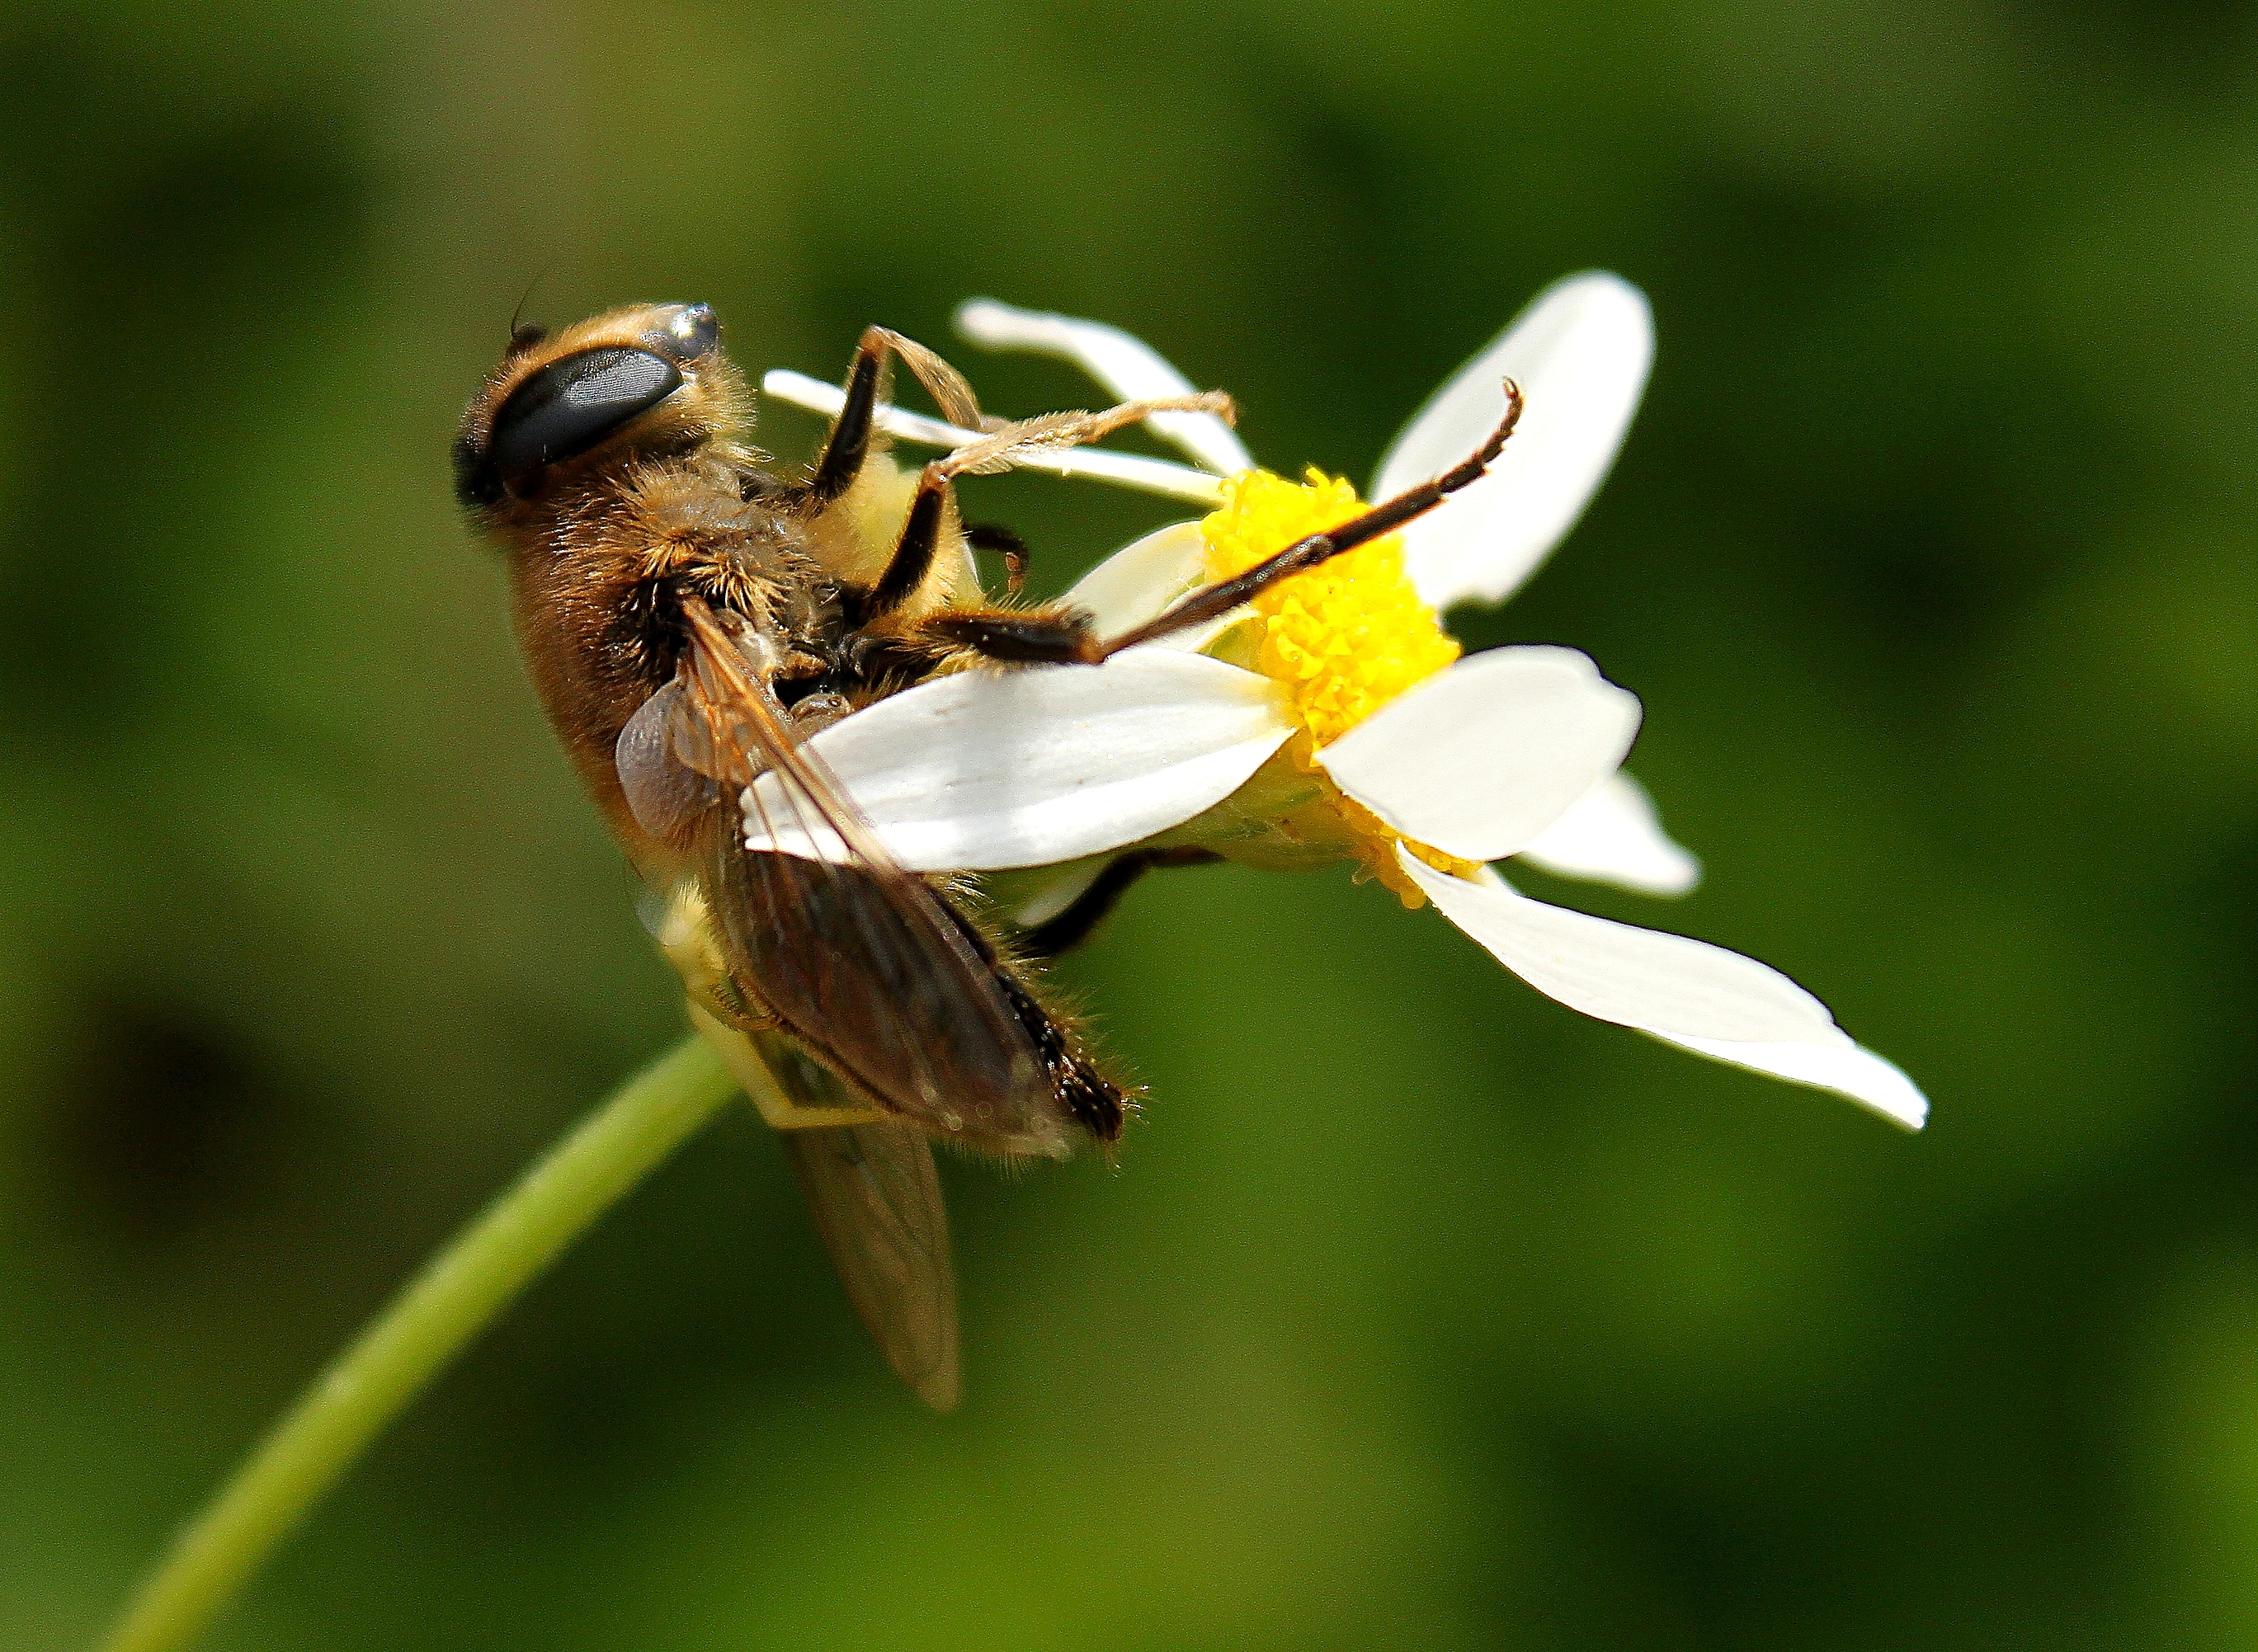
nature, photography, flower, petal, fly, wildlife, insect, macro, botany, yellow, flora, fauna, invertebrate, wildflower, close up, animals, bee, naturaleza, nectar, ggl1, xovesphoto, animales, gphoto, canoneos500d, macro photography, honey bee, membrane winged insect